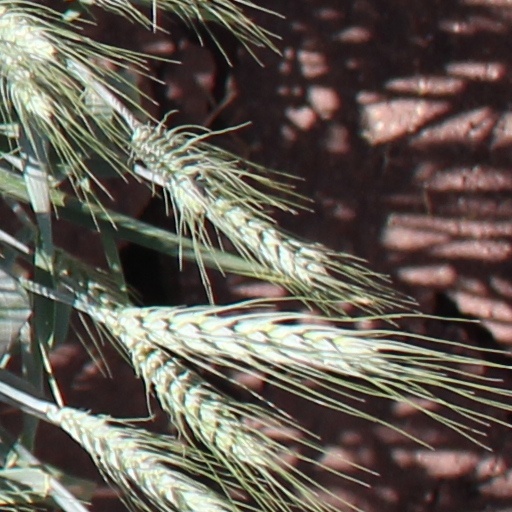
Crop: wheat